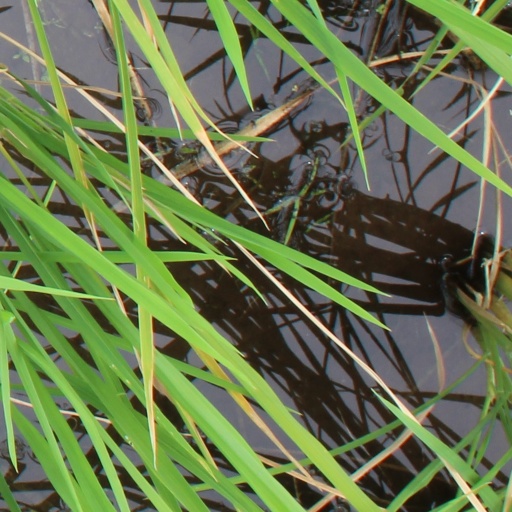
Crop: rice